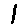
Label: 1